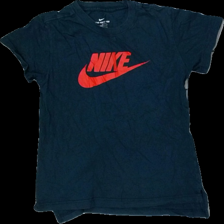
View: front
Type: T-shirt
Category: Children
Brand: Nike
Colors: Blue, Red
Material: 100% bomull
Pattern: Logo print
Cut: C-collar
Size: L
Season: All
Damage: svett fläckar och nopprigt
Damage location: top center
Damage 2: urtvättat
Damage 2 location: middle center
Damage 3: urtvättat
Damage 3 location: middle center
Price range: <50
Recommended usage: Export
Description: t-shirt med tryck
Comment: urtvättad